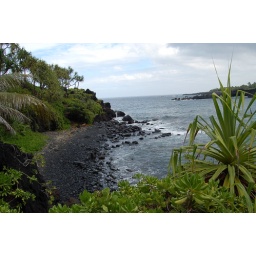
So it will be a black sand beach later in its life. But not for a while...